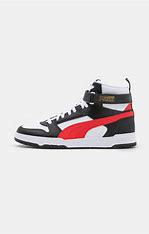
Brand: Puma
Model: RBD Game